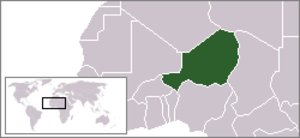
Les droits LGBT au Niger sont quasiment inexistants.